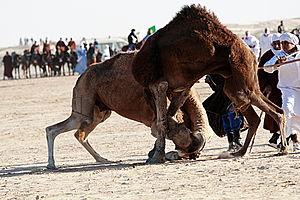
Le Festival international du Sahara est un festival annuel organisé dans la ville tunisienne de Douz. L'événement, qui a lieu durant quatre jours à la fin du mois de décembre, attire des milliers de personnes de toute la Tunisie et d'autres pays du Maghreb.
La cruauté envers un animal, ou maltraitance envers un animal, est le fait qu'un être humain fasse subir à un animal, qu'il soit sauvage, domestique, apprivoisé ou tenu en captivité, un acte visant à lui faire du mal, que ce soit sous forme active ou sous forme passive.